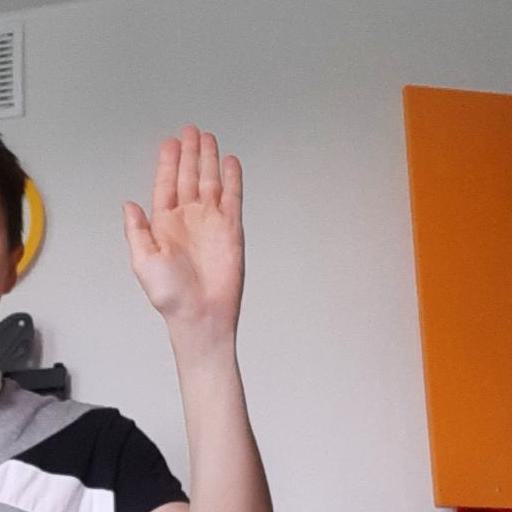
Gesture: stop